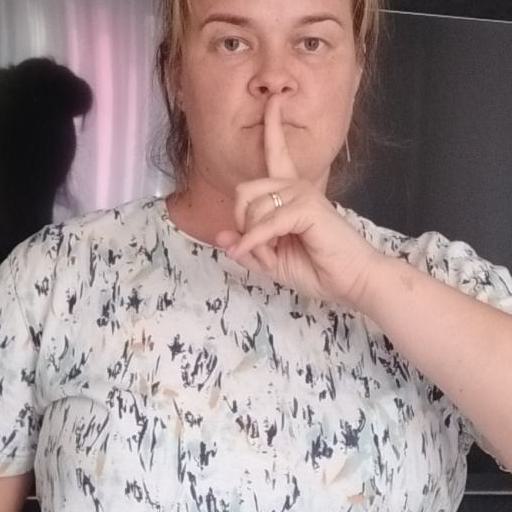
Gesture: mute